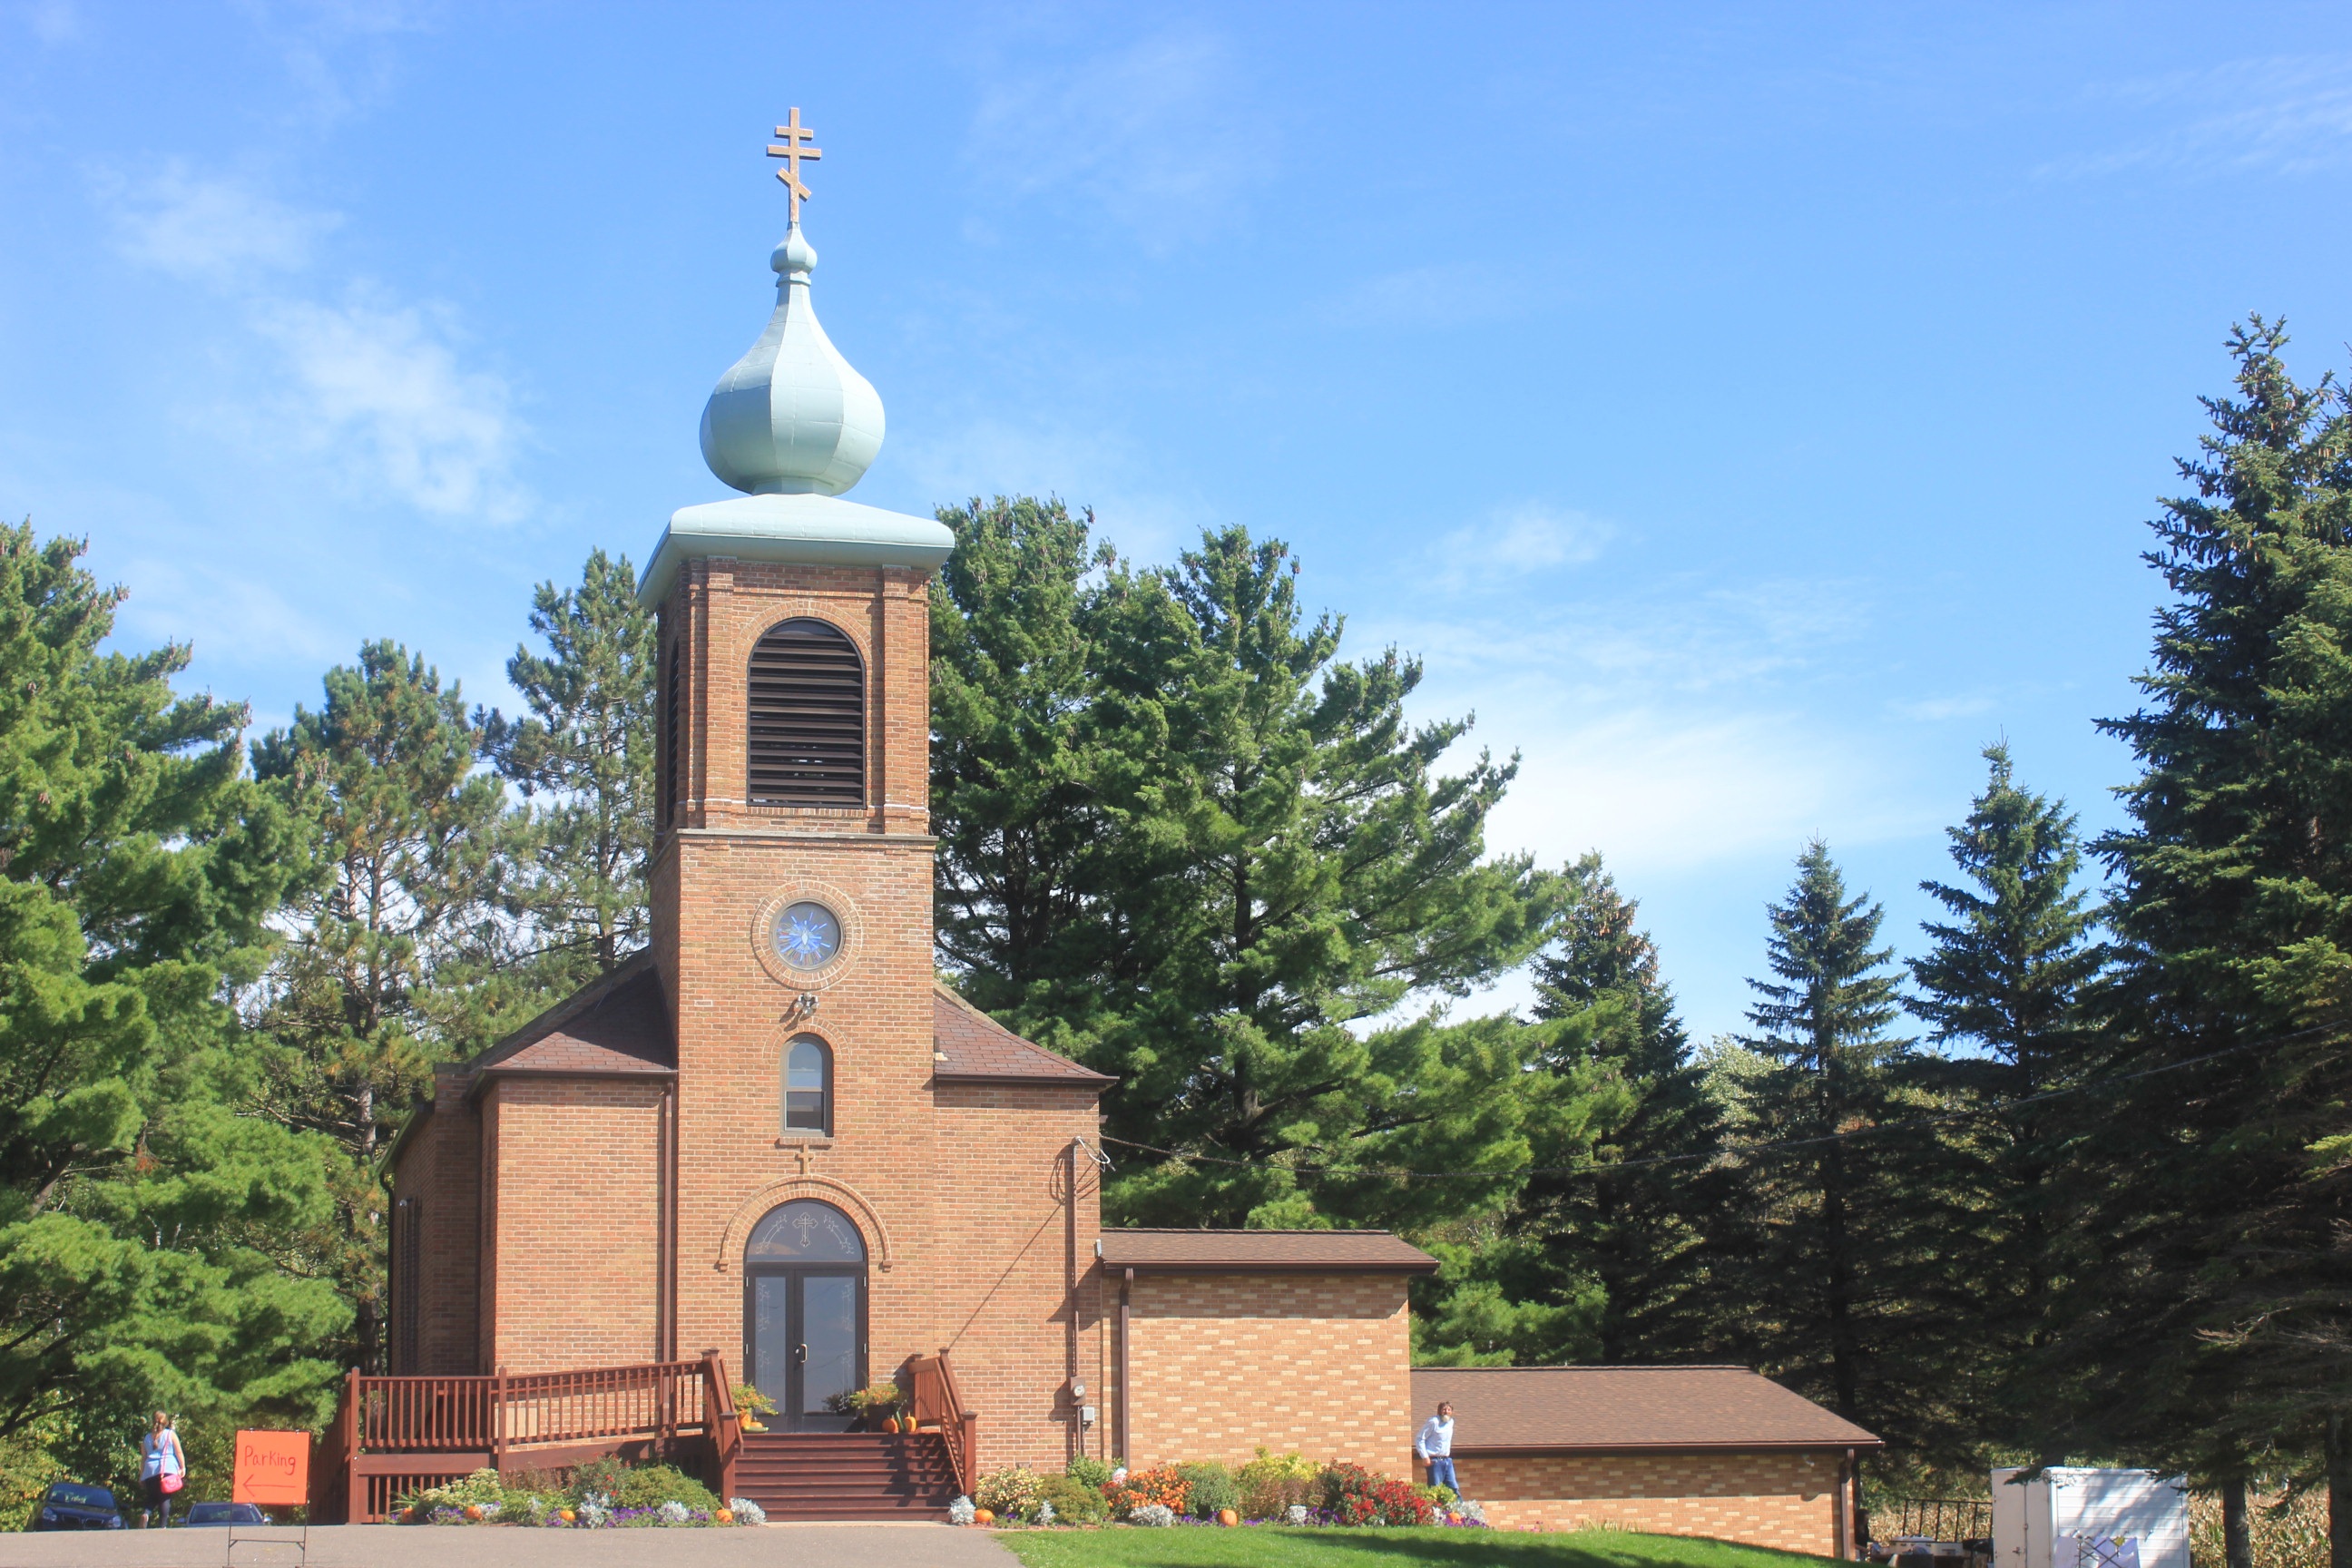
building, monument, tower, church, chapel, cross, place of worship, steeple, shrine, onion dome, russian orthodox